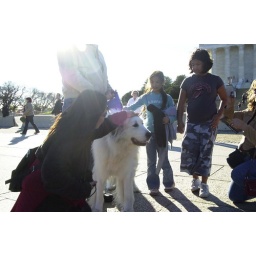
Mountain dog in the street